69th Oregon Legislative Assembly

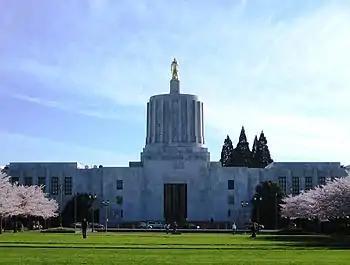
The legislature took place in the Oregon State Capitol, seen here in 2007

The 69th Oregon Legislative Assembly was the legislative session of the Oregon Legislative Assembly that convened on January 13, 1997, and adjourned July 5 the same year.